The Case of the Lucky Legs

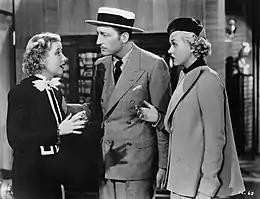
Genevieve Tobin, Warren William and Patricia Ellis in "The Case of the Lucky Legs" (1935)

Margie Clune wins the "Lucky Legs" beauty contest concocted by Frank Patton, but has trouble collecting her $1,000 prize when the promoter skips town. It turns out it is all a scam he has pulled before. When he later turns up stabbed to death, she is a strong suspect.